Danny Dietz

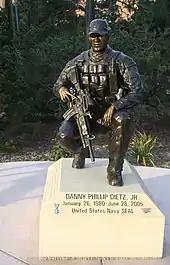
A close-up image of Dietz's statue on display

On September 13, 2006, Dietz was posthumously awarded the Navy Cross by Navy Secretary Donald C. Winter.